Chatham, New Brunswick

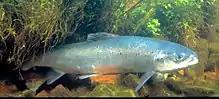
Atlantic Salmon

Scottish immigrants to the area found it familiar. The rocks in the Miramichi are similar to those of Scotland, being a part of the same formation before continental drift separated them. Seabirds and fish are often the same or similar. The Atlantic salmon, the herring gull and the common tern were found in both areas. The Scots had the technology and know-how to cut lumber, fish, farm and build ships. The Irish immigrants did not bring the same skills, as their forests had long been cut down and they did not have such a well-developed fishing industry. They picked up skills from their neighbours. As urban English immigrants did not have these skills, and farmers were used to a more moderate climate, they tended to settle elsewhere.